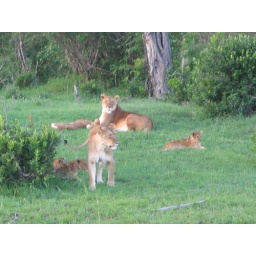
There was actually 5 female lions in this pride. This pic just shows a few of them.